Taylor Toth

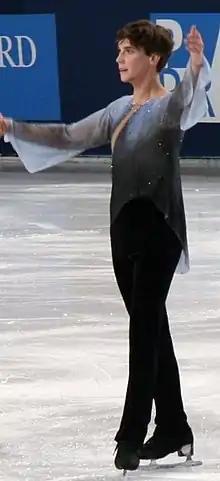
Taylor Toth at the 2010 Trophée Eric Bompard

Taylor Toth (born July 22, 1989) is an American pair skater. He is best known for his partnership with Felicia Zhang from 2009 to 2011. Together, they won the junior title at the 2010 U.S. Championships and placed ninth at the 2010 World Junior Championships.